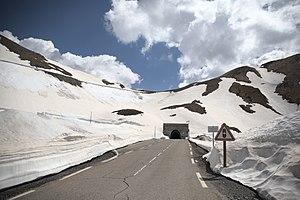
Tunnel du Galibier le jour de l'ouverture
Le col du Galibier est un col routier des Alpes françaises situé à 2 642 m d'altitude entre les départements de la Savoie au nord et des Hautes-Alpes au sud. Il relie ainsi Saint-Michel-de-Maurienne via le col du Télégraphe, à Briançon et La Grave via le col du Lautaret. Il marque ainsi la limite entre les Alpes du Nord et les Alpes du Sud françaises. Ce col est fermé à la circulation l'hiver et la route ouvre pour la période estivale habituellement vers la fin mai ou au début du mois de juin, après son déneigement.